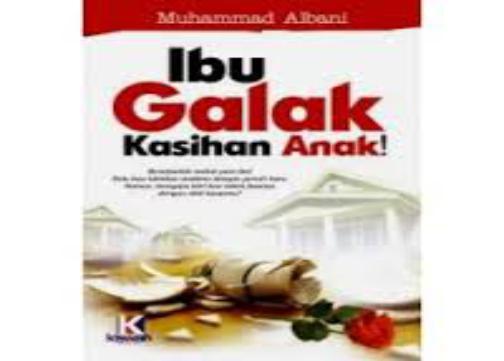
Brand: galak
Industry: Food